Remington Model 700

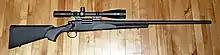
Remington 700 SPS Varmint with Tasco scope

Remington produces the Mountain LSS model with a stainless steel barrel and laminated stock. Heavy barrel versions with laminated stocks like the Model 700 SPS Varmint are available for varmint hunting. The Model 700 ADL was replaced as the most economical Model 700 by the Model 700 SPS (Special Purpose Synthetic) in newer production.